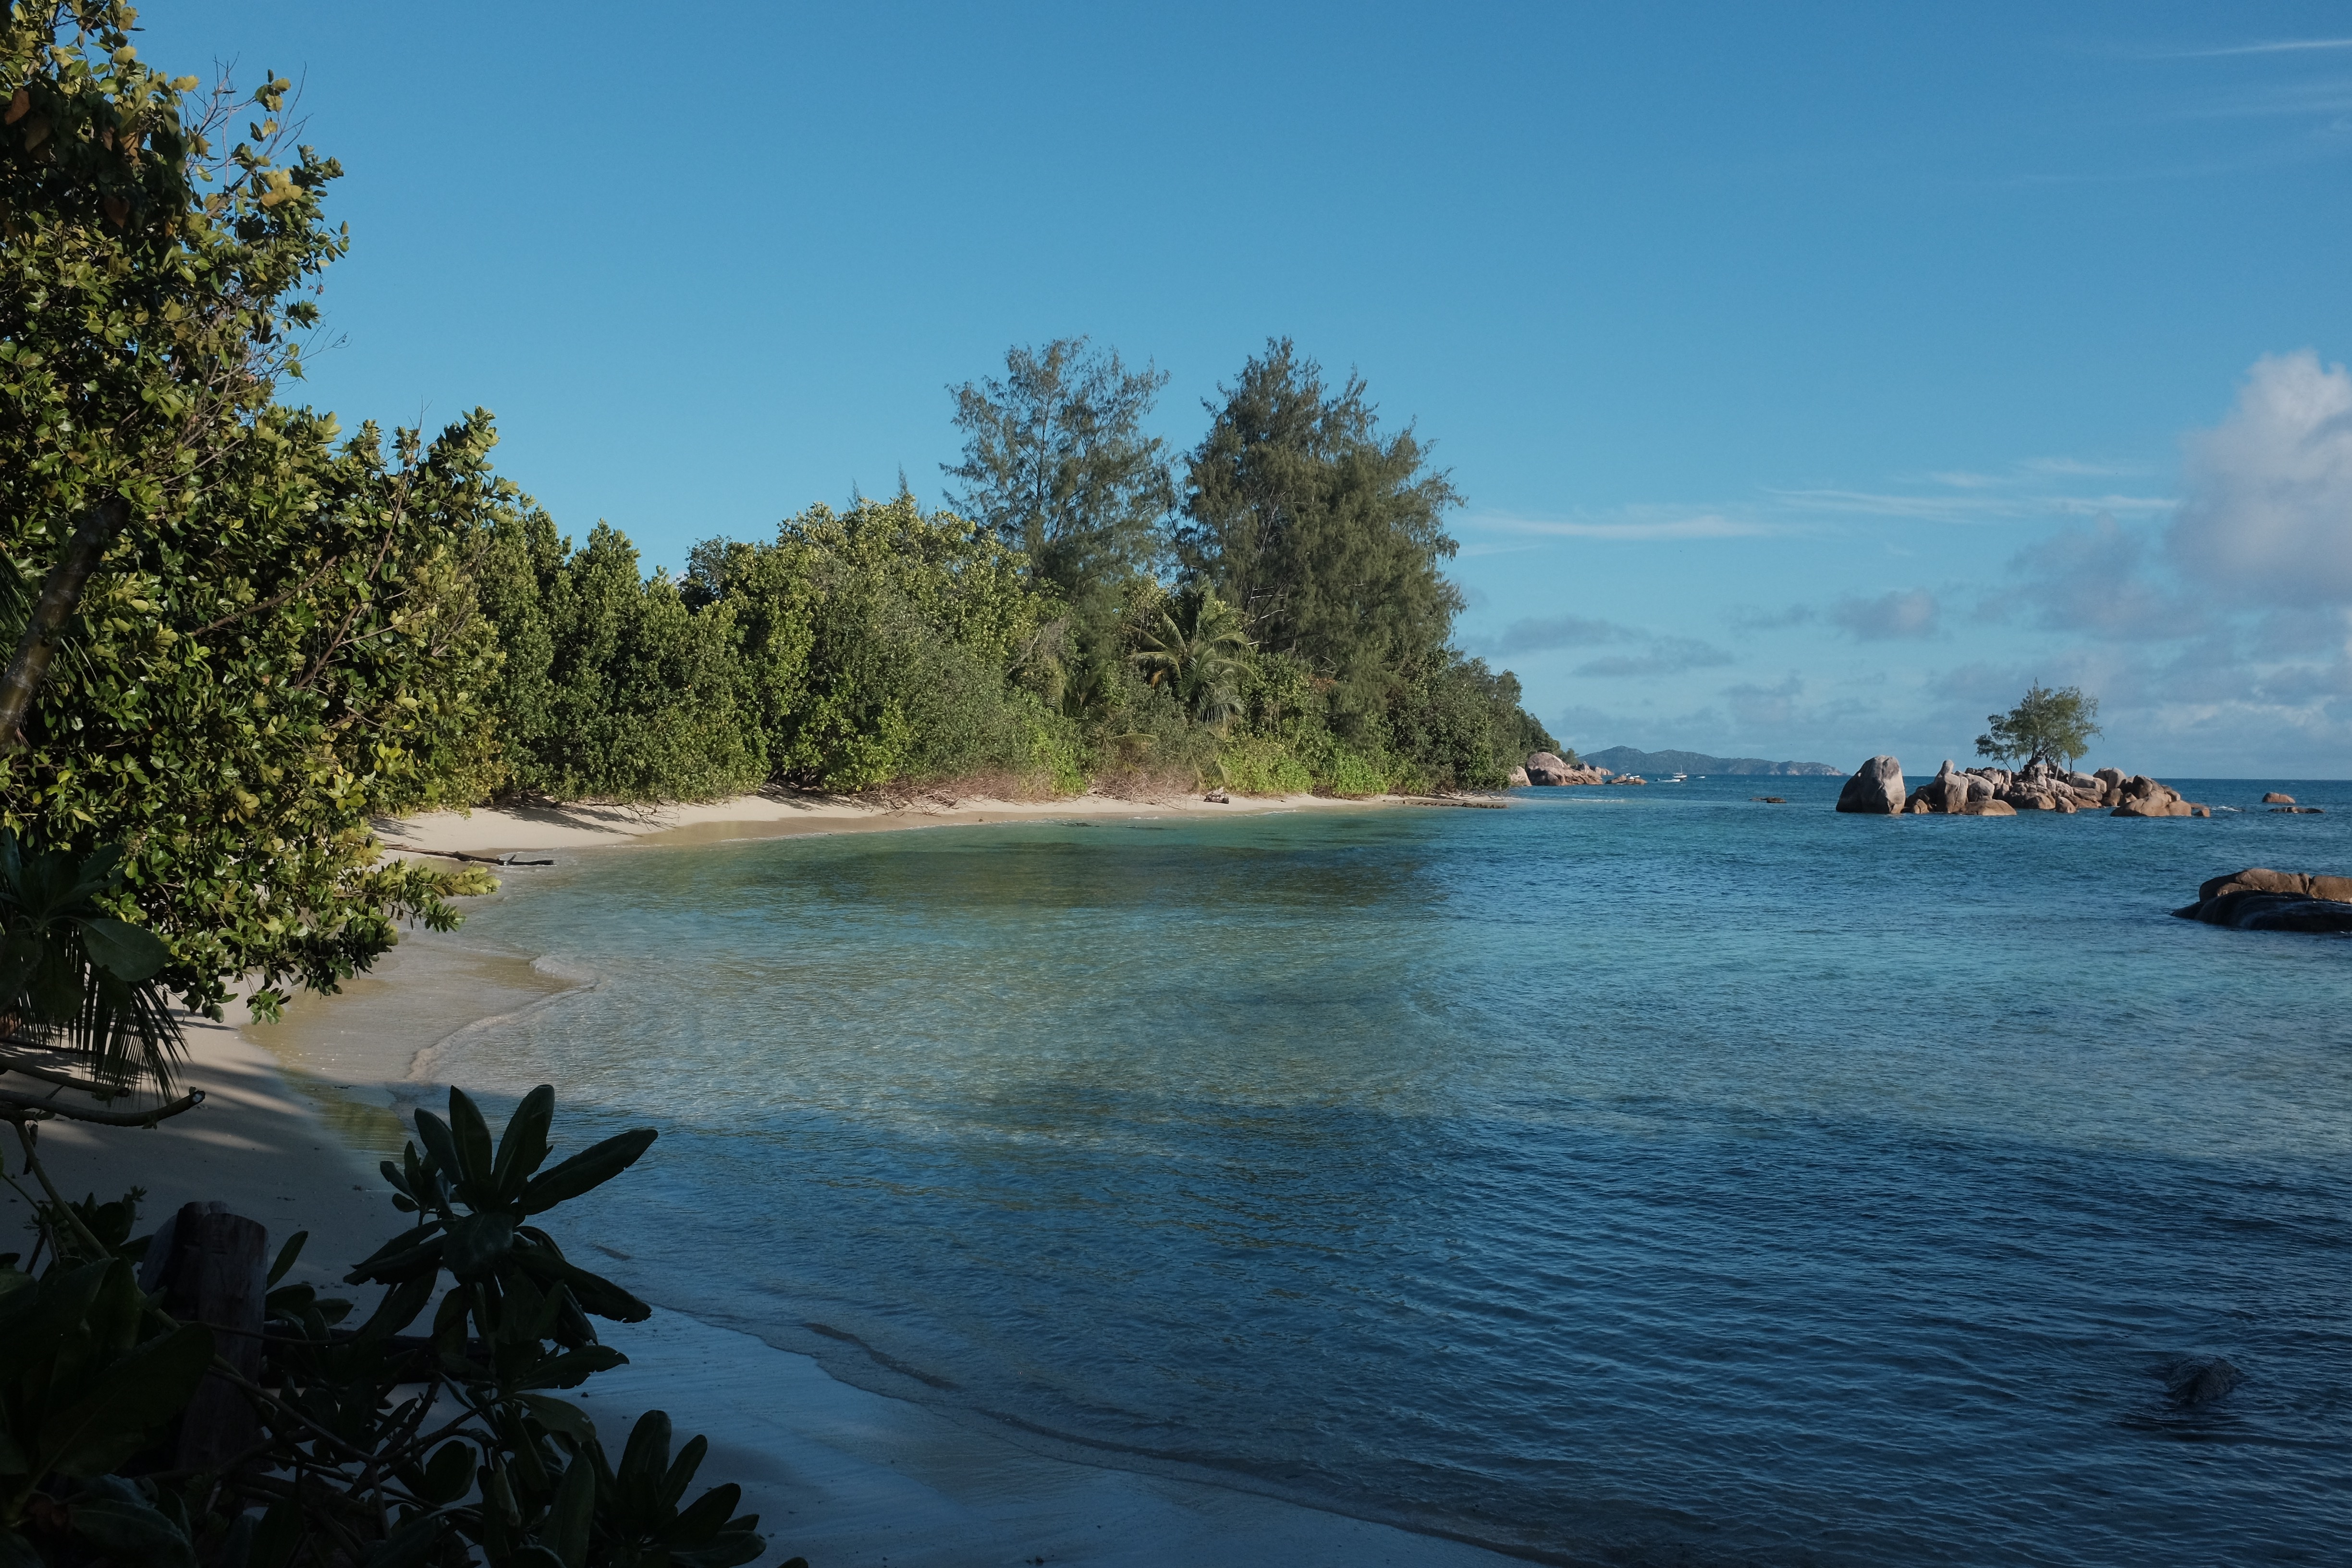
beach, landscape, sea, coast, water, shore, lake, river, vacation, cove, lagoon, bay, reservoir, body of water